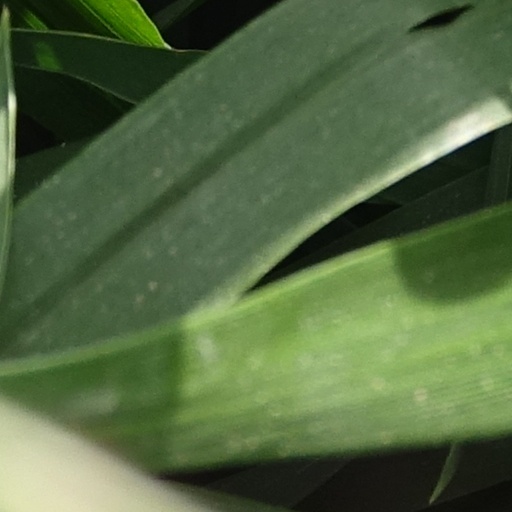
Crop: wheat